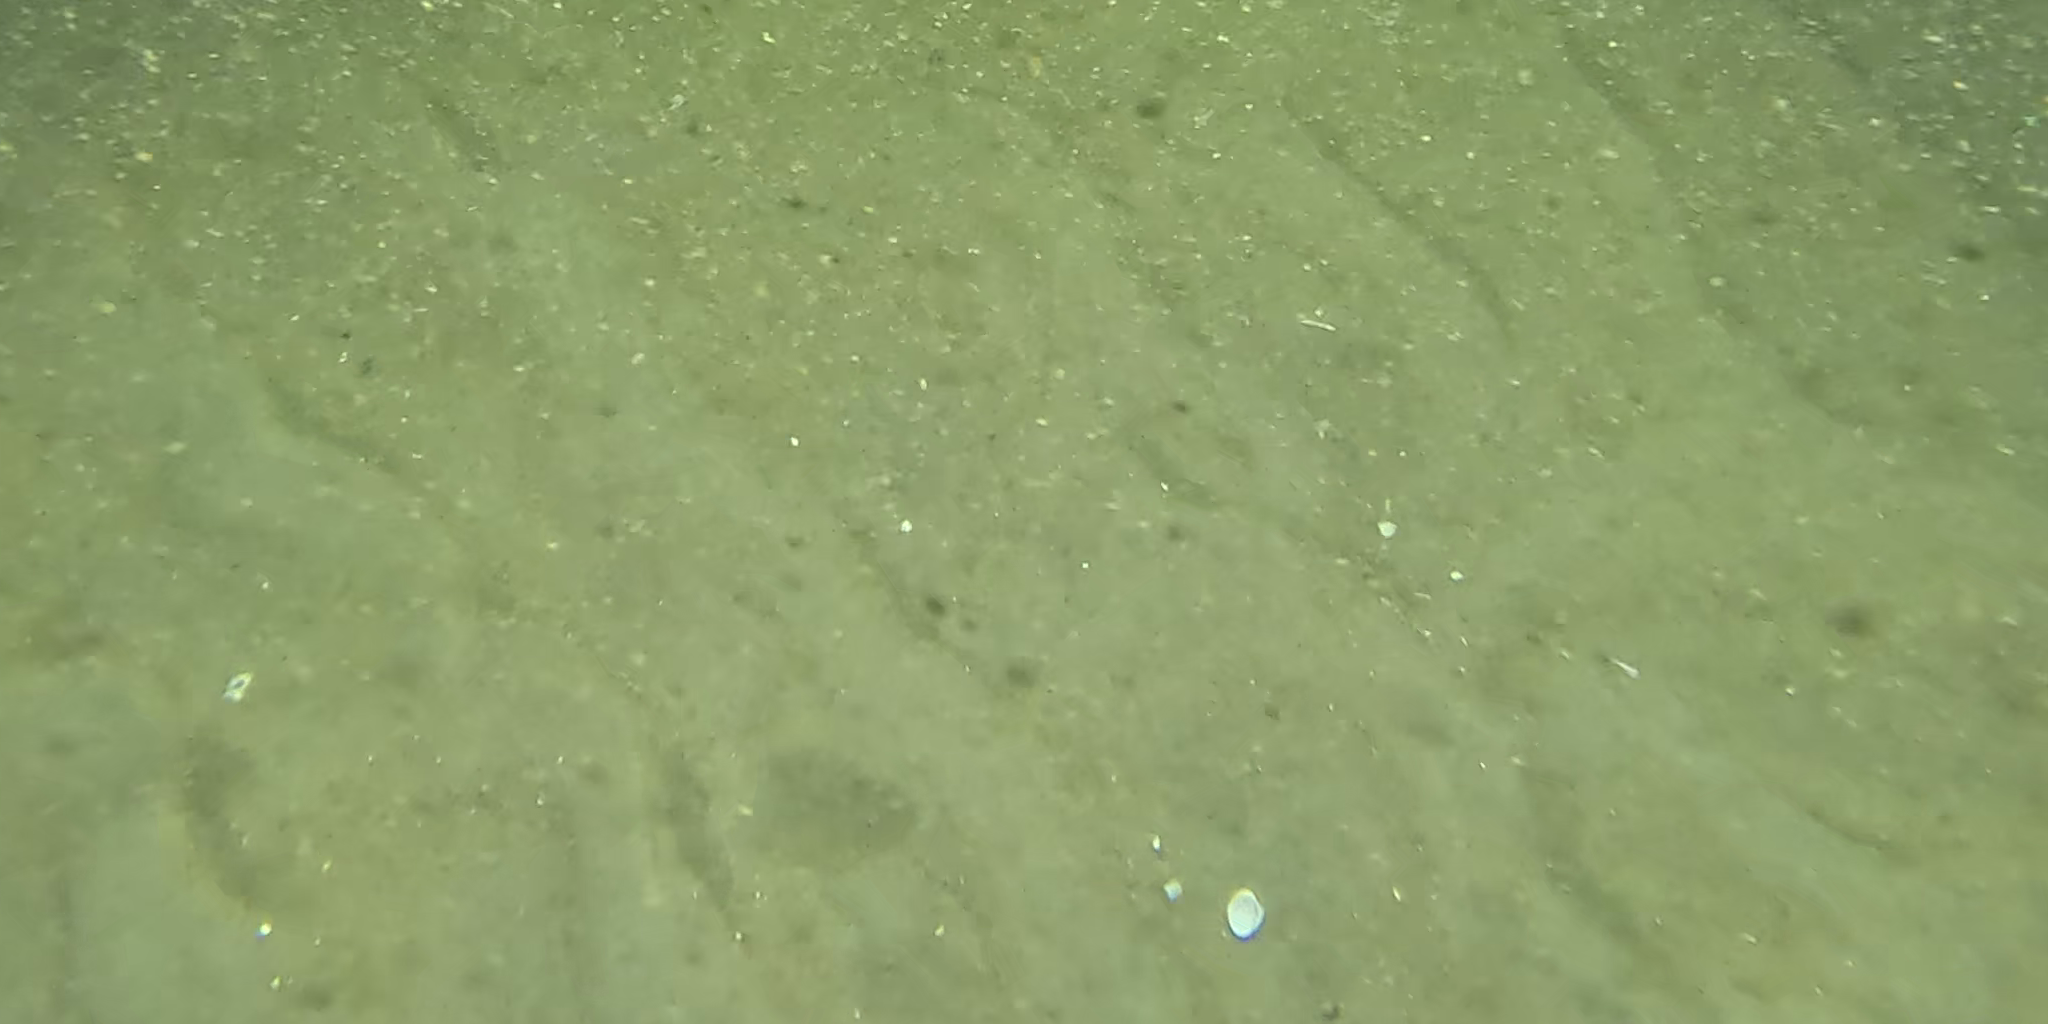
Seabed habitat: sand